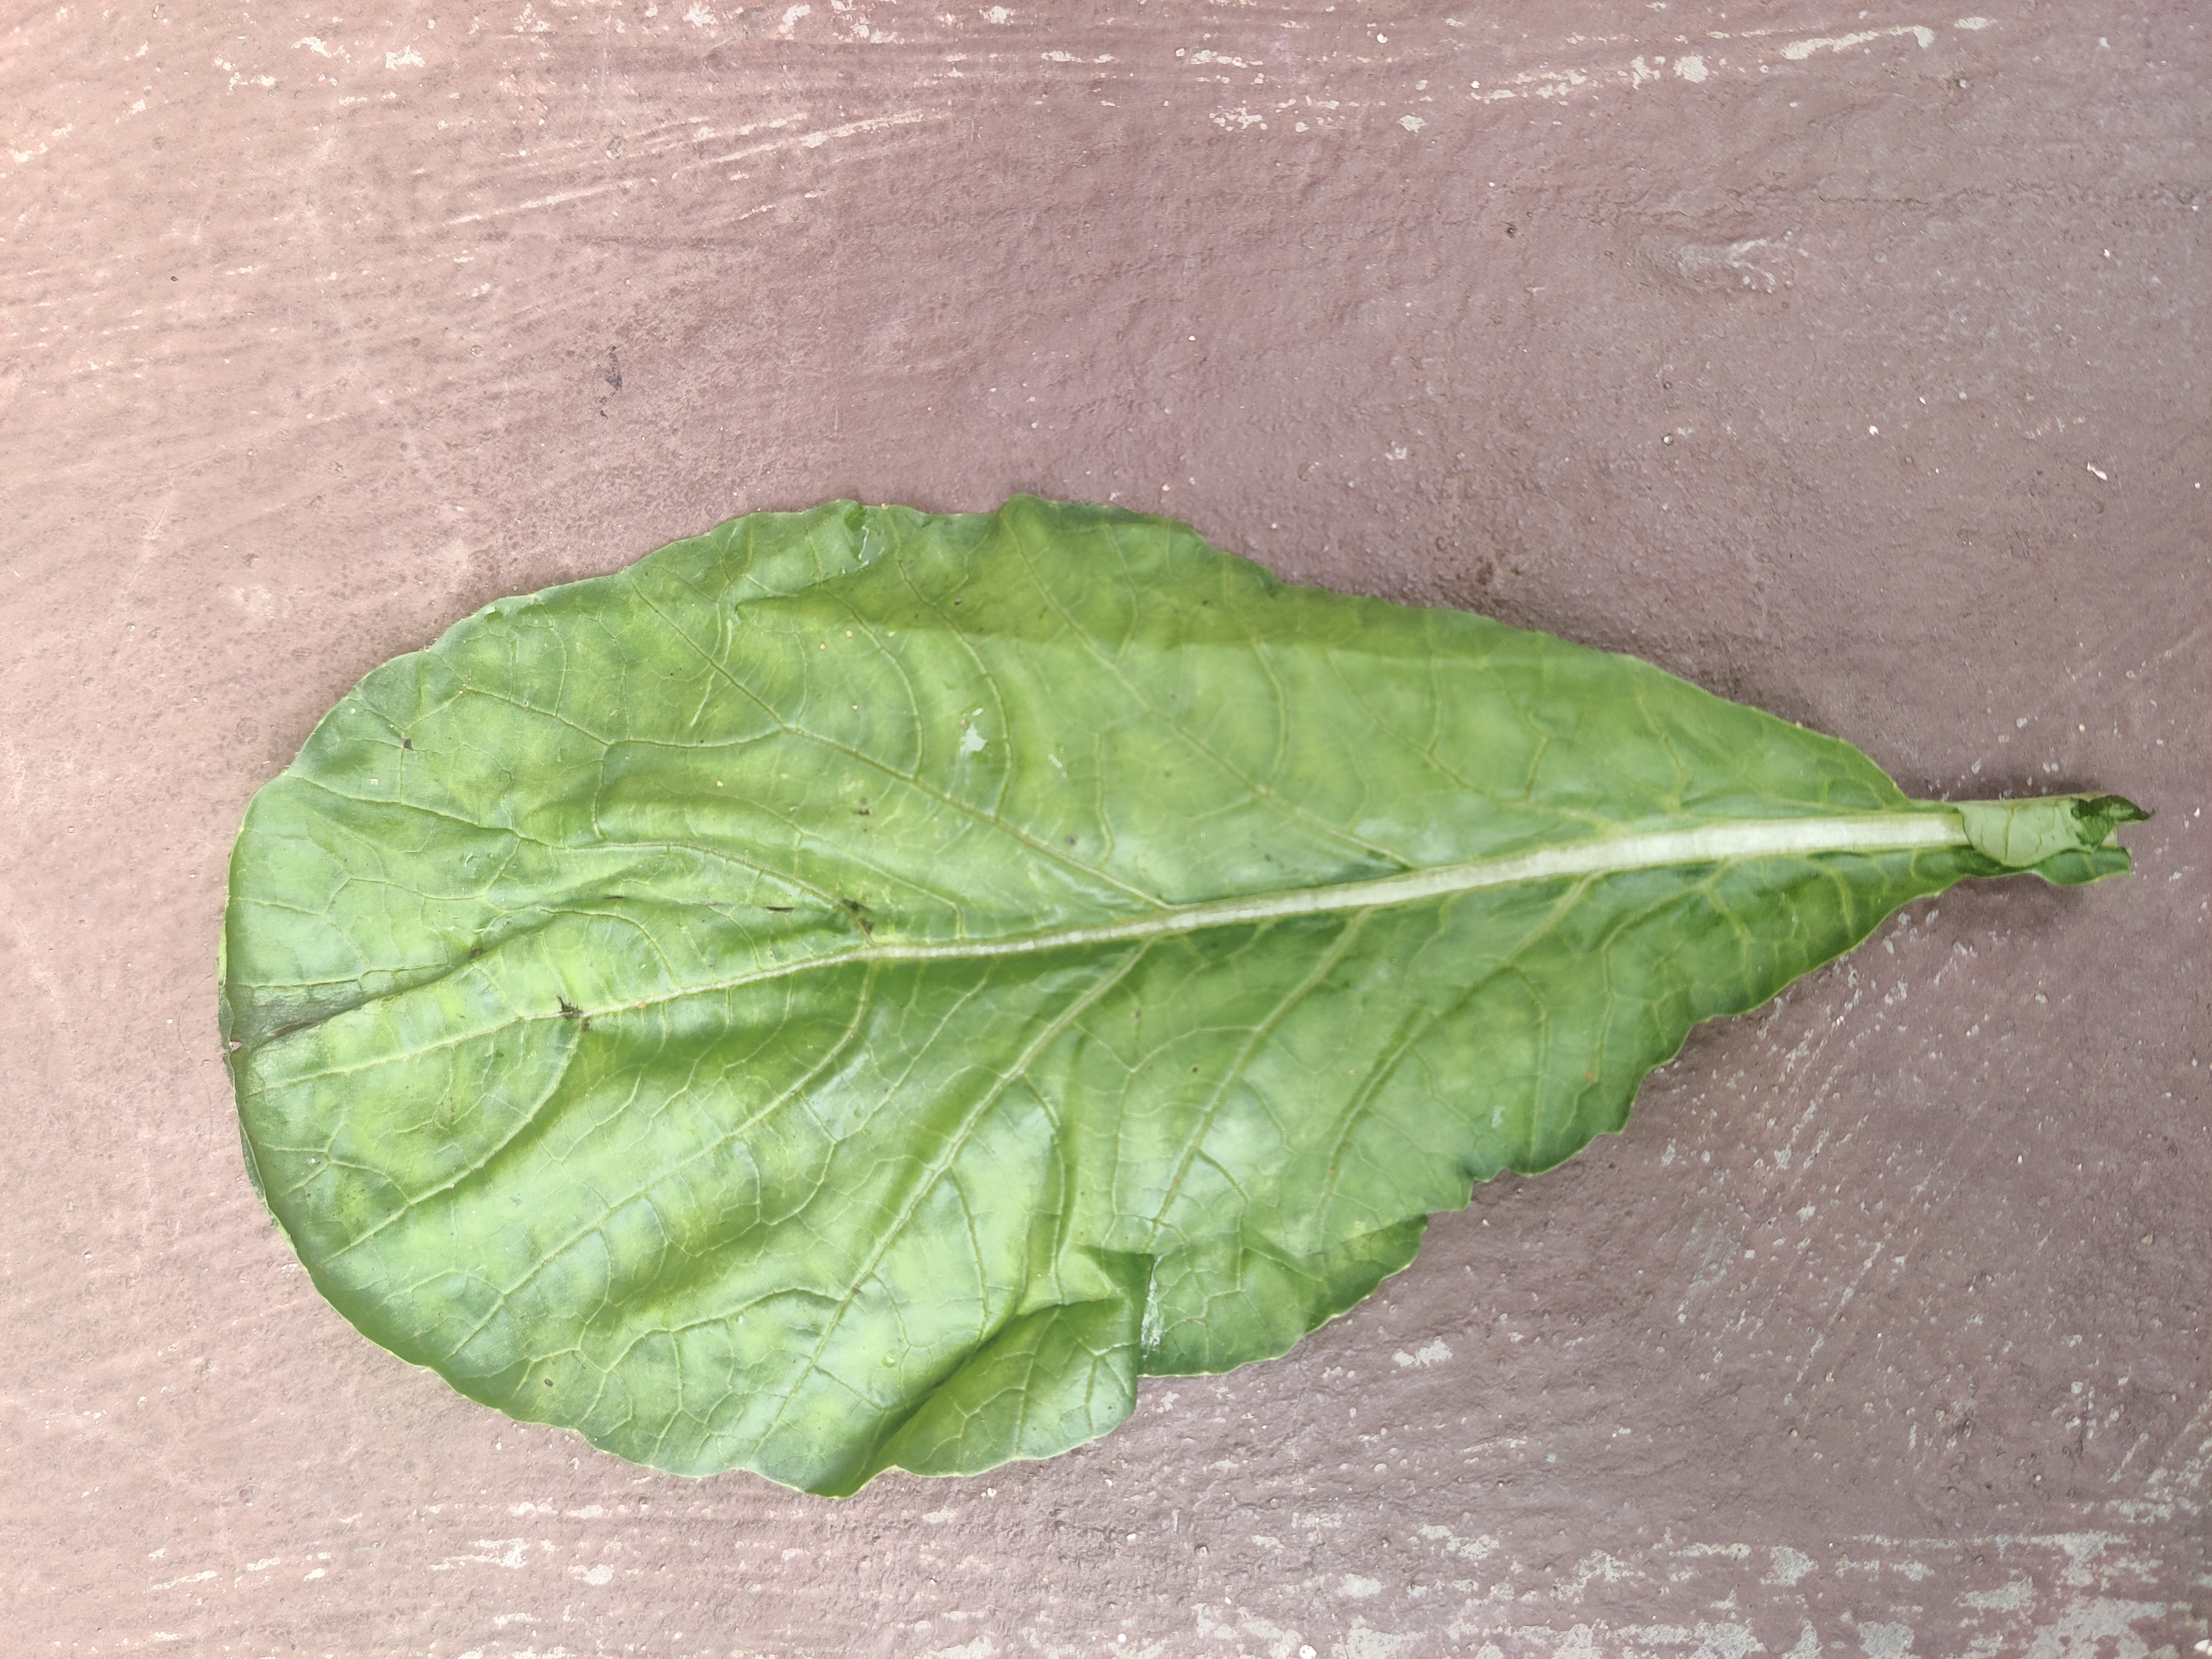
Plant: Raddish